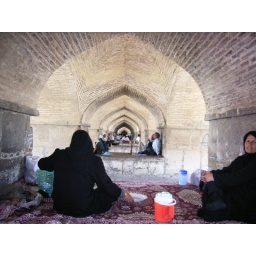
Isfahan, Bazaar, bikes and a tearoom under a bridge